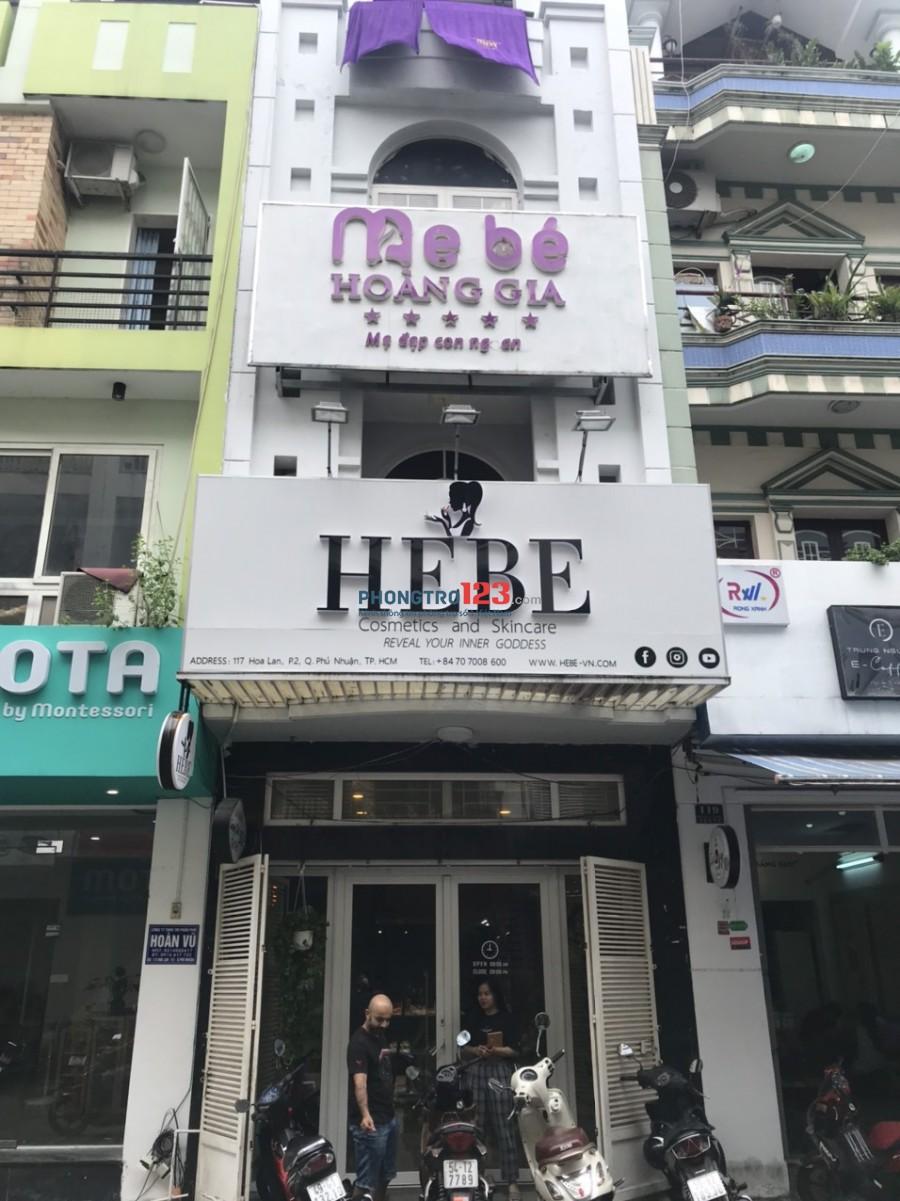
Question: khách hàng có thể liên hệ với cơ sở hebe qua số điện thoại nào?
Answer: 0707008600